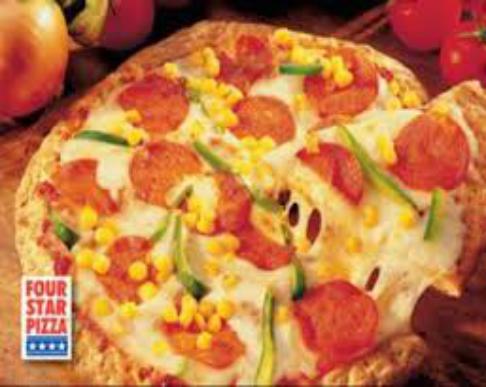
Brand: Four Star Pizza
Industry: Food